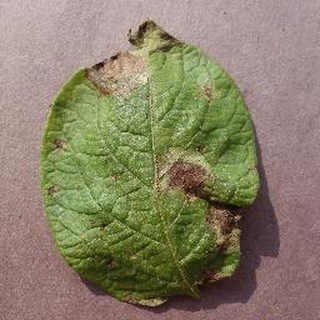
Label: potato_late_blight